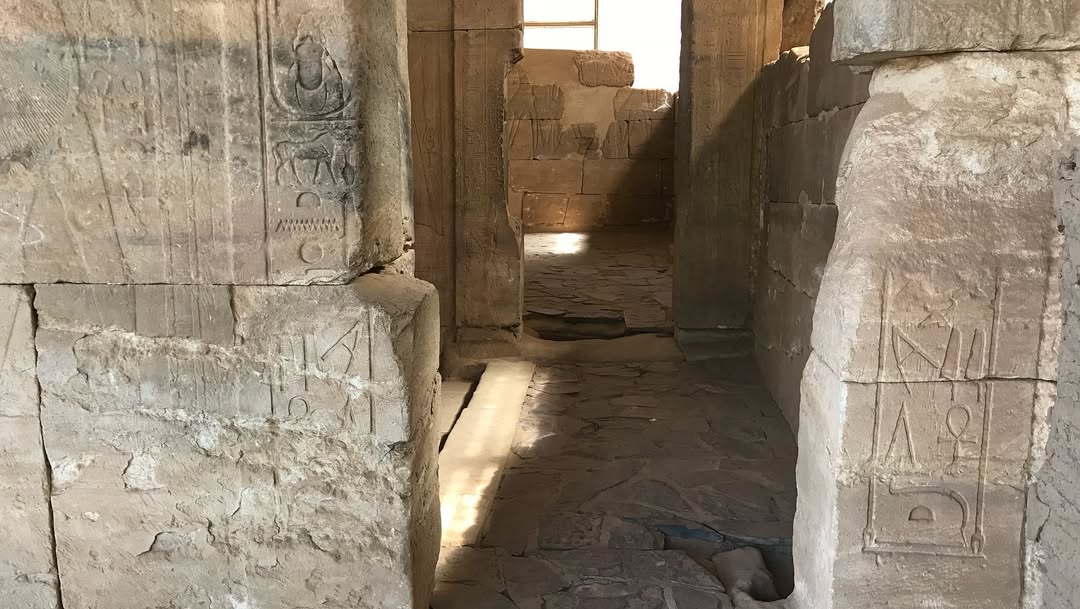
الوصف بالفصحى: ممر أثري بجدران منقوشة بالرموز الفرعونية.
الوصف بالعامية السودانية: ممر في معبد اثري  قديم بجدران منقوشة بالرموز الفرعونية.
التصنيف: Local Culture & Objects